Willem de Pannemaker

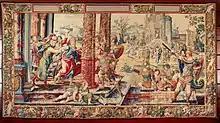
Made by Willem de Pannemaker, designed by Pieter Coecke van Aelst, "The Arrest of Saint Paul", before 1546

Willem de Pannemaker (ca. 1510 – 1581), was a leading weaver of Brussels tapestry. He was the head of the Pannemaker tapestry workshop, was considered the greatest tapestry creator for his time, and is best known for his works for the Habsburgs.